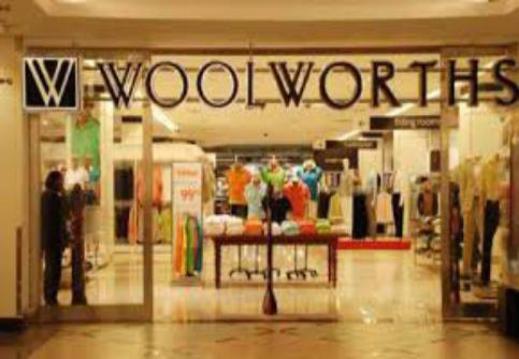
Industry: Others